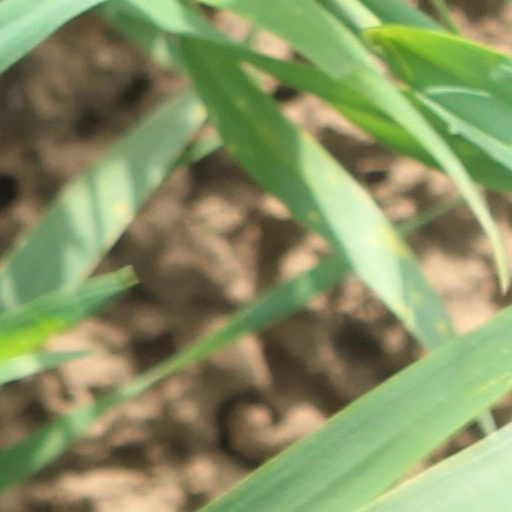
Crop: wheat